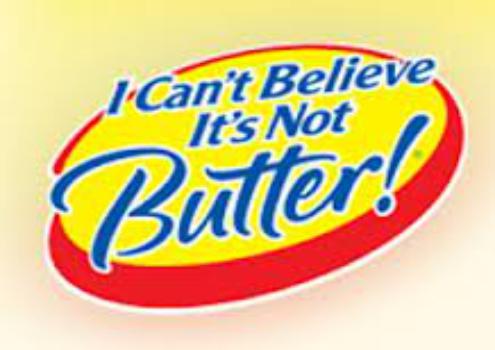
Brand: I Can't Believe It's Not Butter
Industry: Food